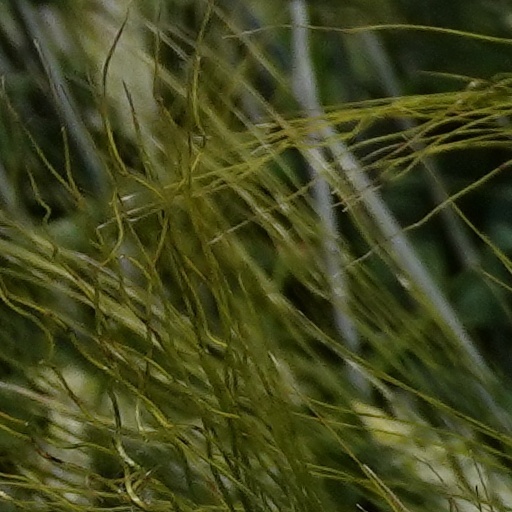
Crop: wheat